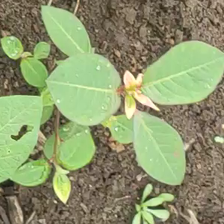
Weed species: Moti_dudhi(Euphorbia_geneculata_L)